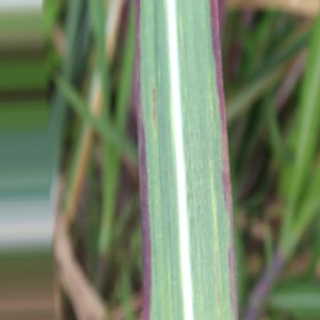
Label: sugarcane_bacterial_blight